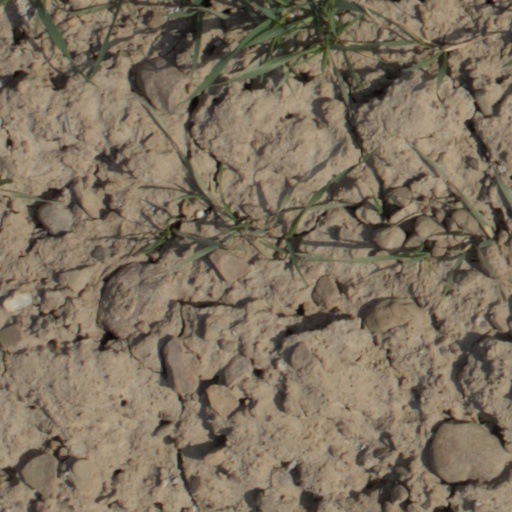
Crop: wheat